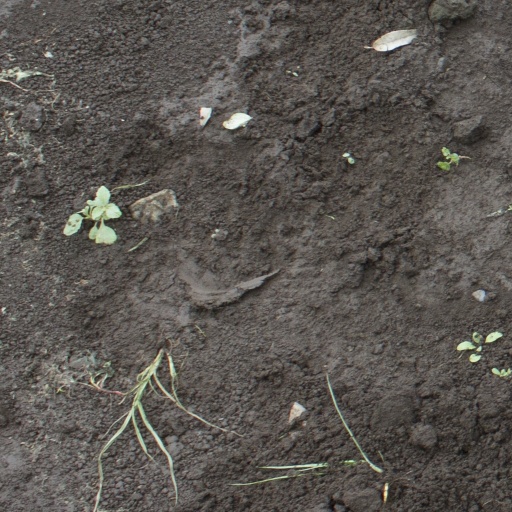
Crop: soybean